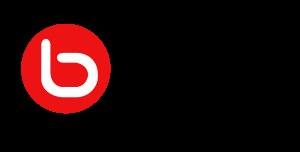
Bebo est un service de réseautage social en ligne fondé en Californie après que son fondateur a quitté le Royaume-Uni. Bebo qui met gratuitement à disposition de ses membres enregistrés un espace web personnalisé, permettant d'y faire un blog, d'y envoyer ses photos et d'y remplir diverses informations personnelles. Il est surtout connu dans le monde anglophone et particulièrement en Irlande où il est le site Internet le plus populaire.